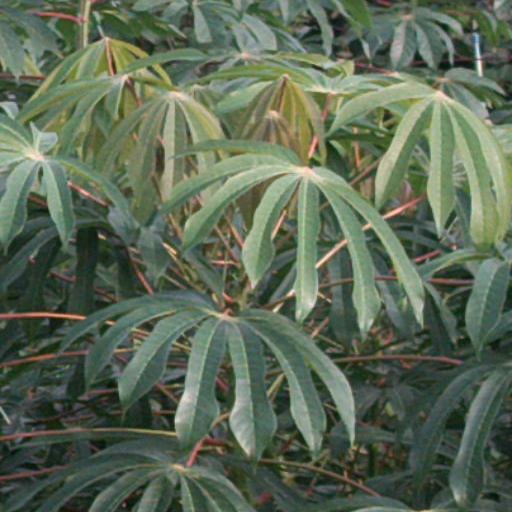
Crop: cassava